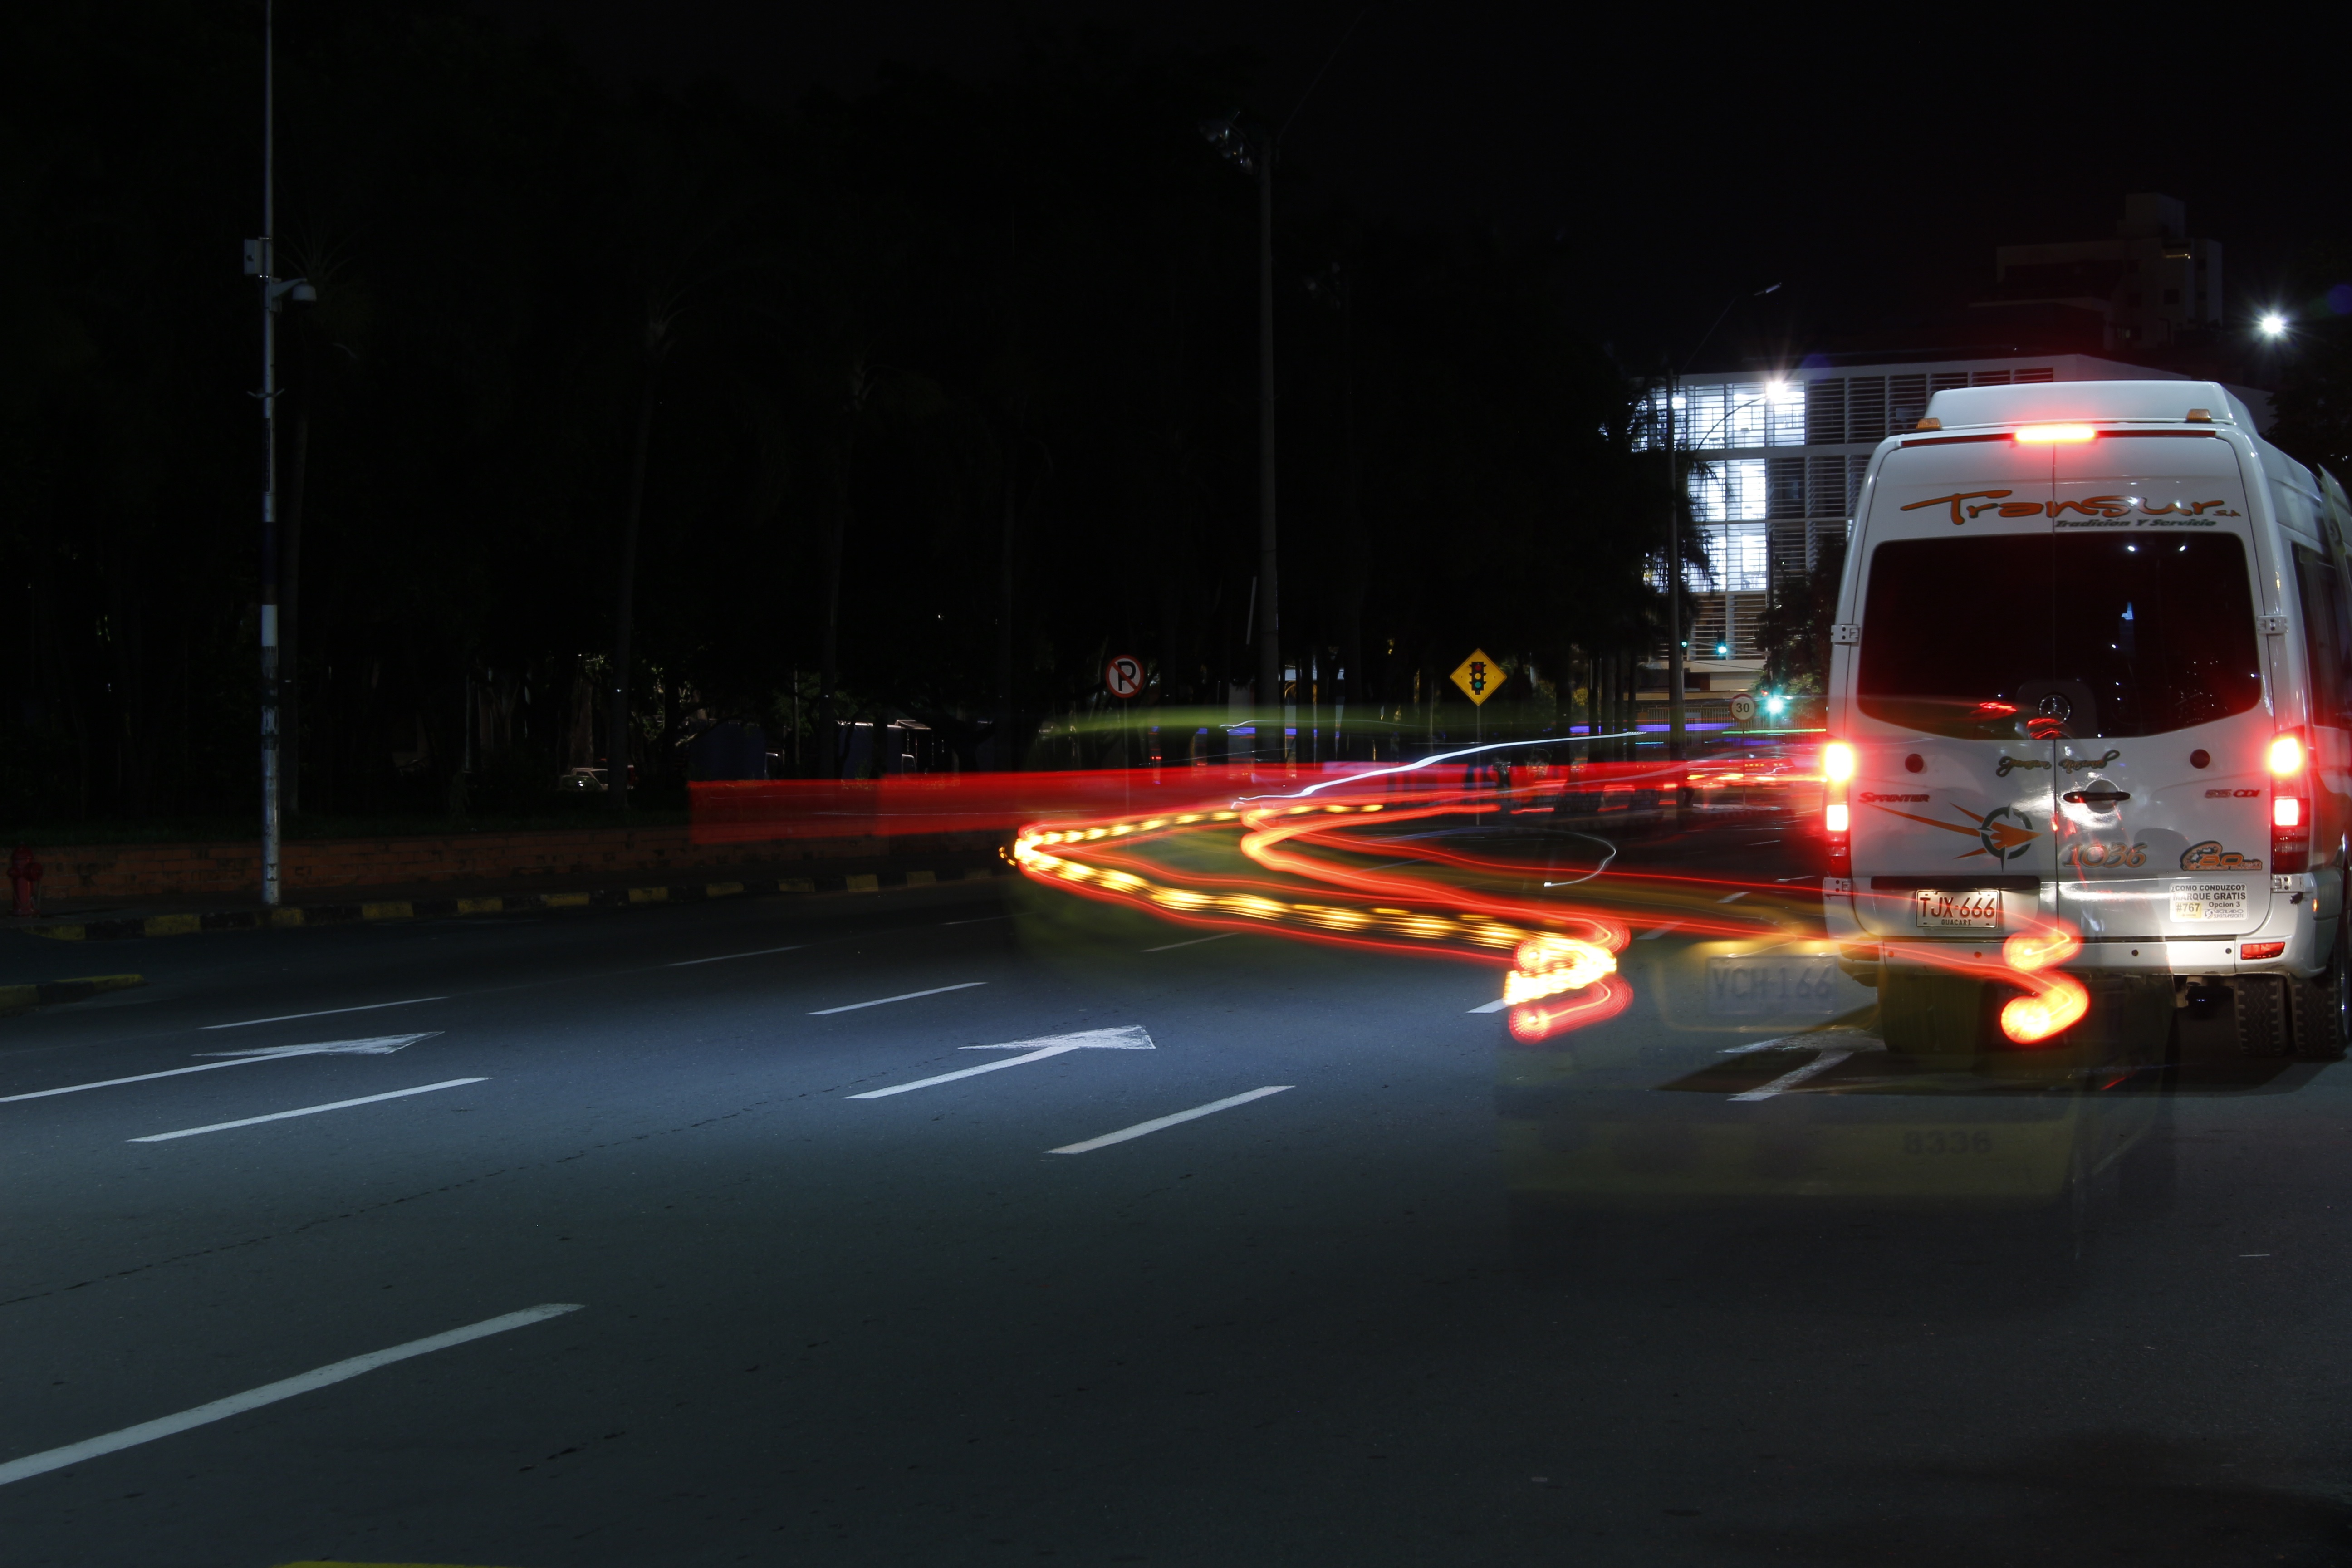
light, trail, traffic, night, highway, driving, vehicle, movement, lane, lighting, streets, lights, cars, long exposition, cali, overtaking